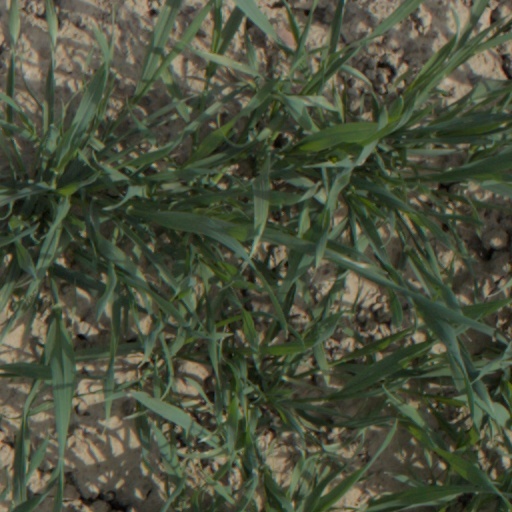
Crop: wheat